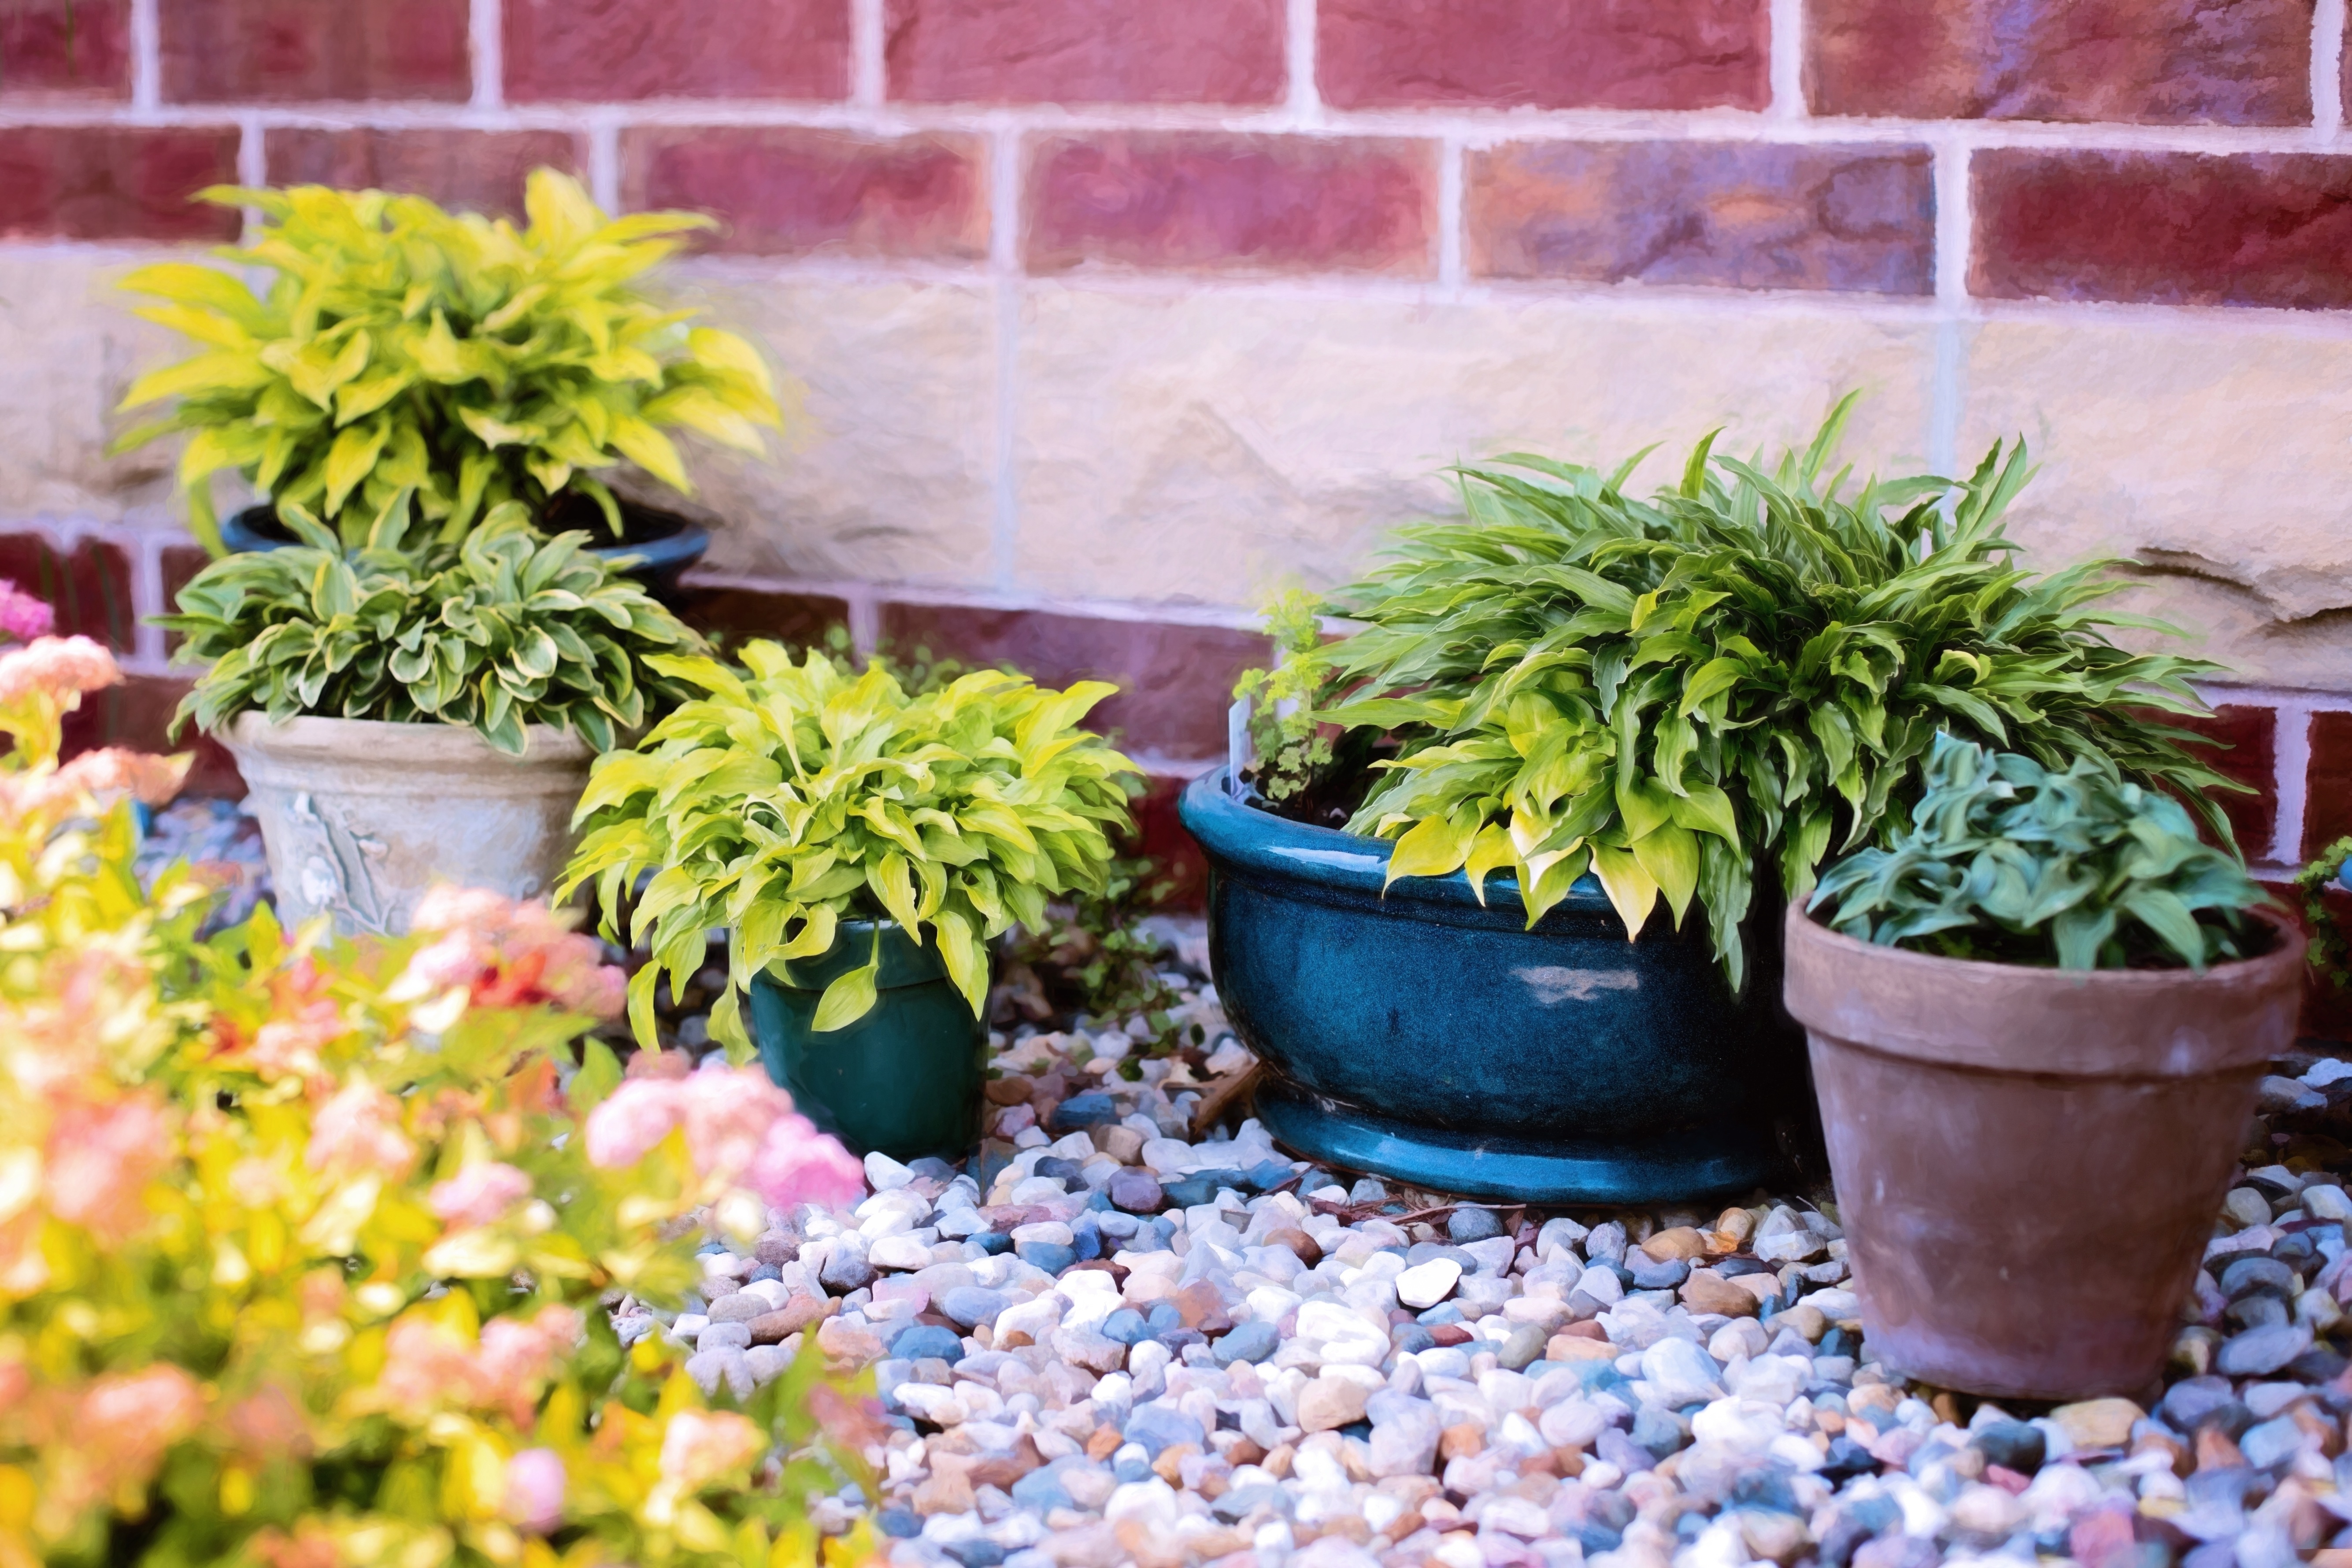
nature, grass, plant, lawn, leaf, flower, summer, green, herb, natural, backyard, garden, potted, gardening, shrub, flowerpot, yard, plants in pots